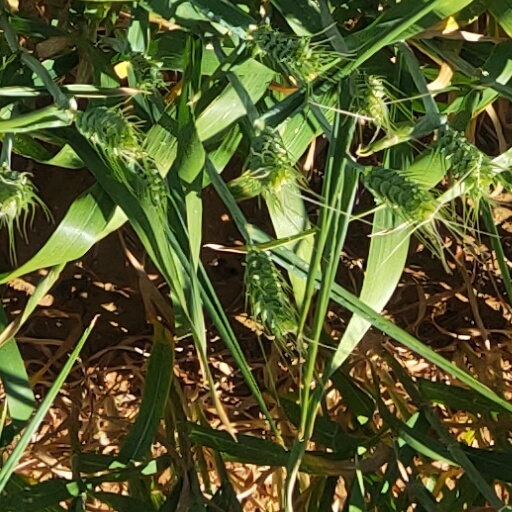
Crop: wheat